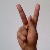
The image shows a hand gesture representing the letter 'K' in Indian Sign Language.